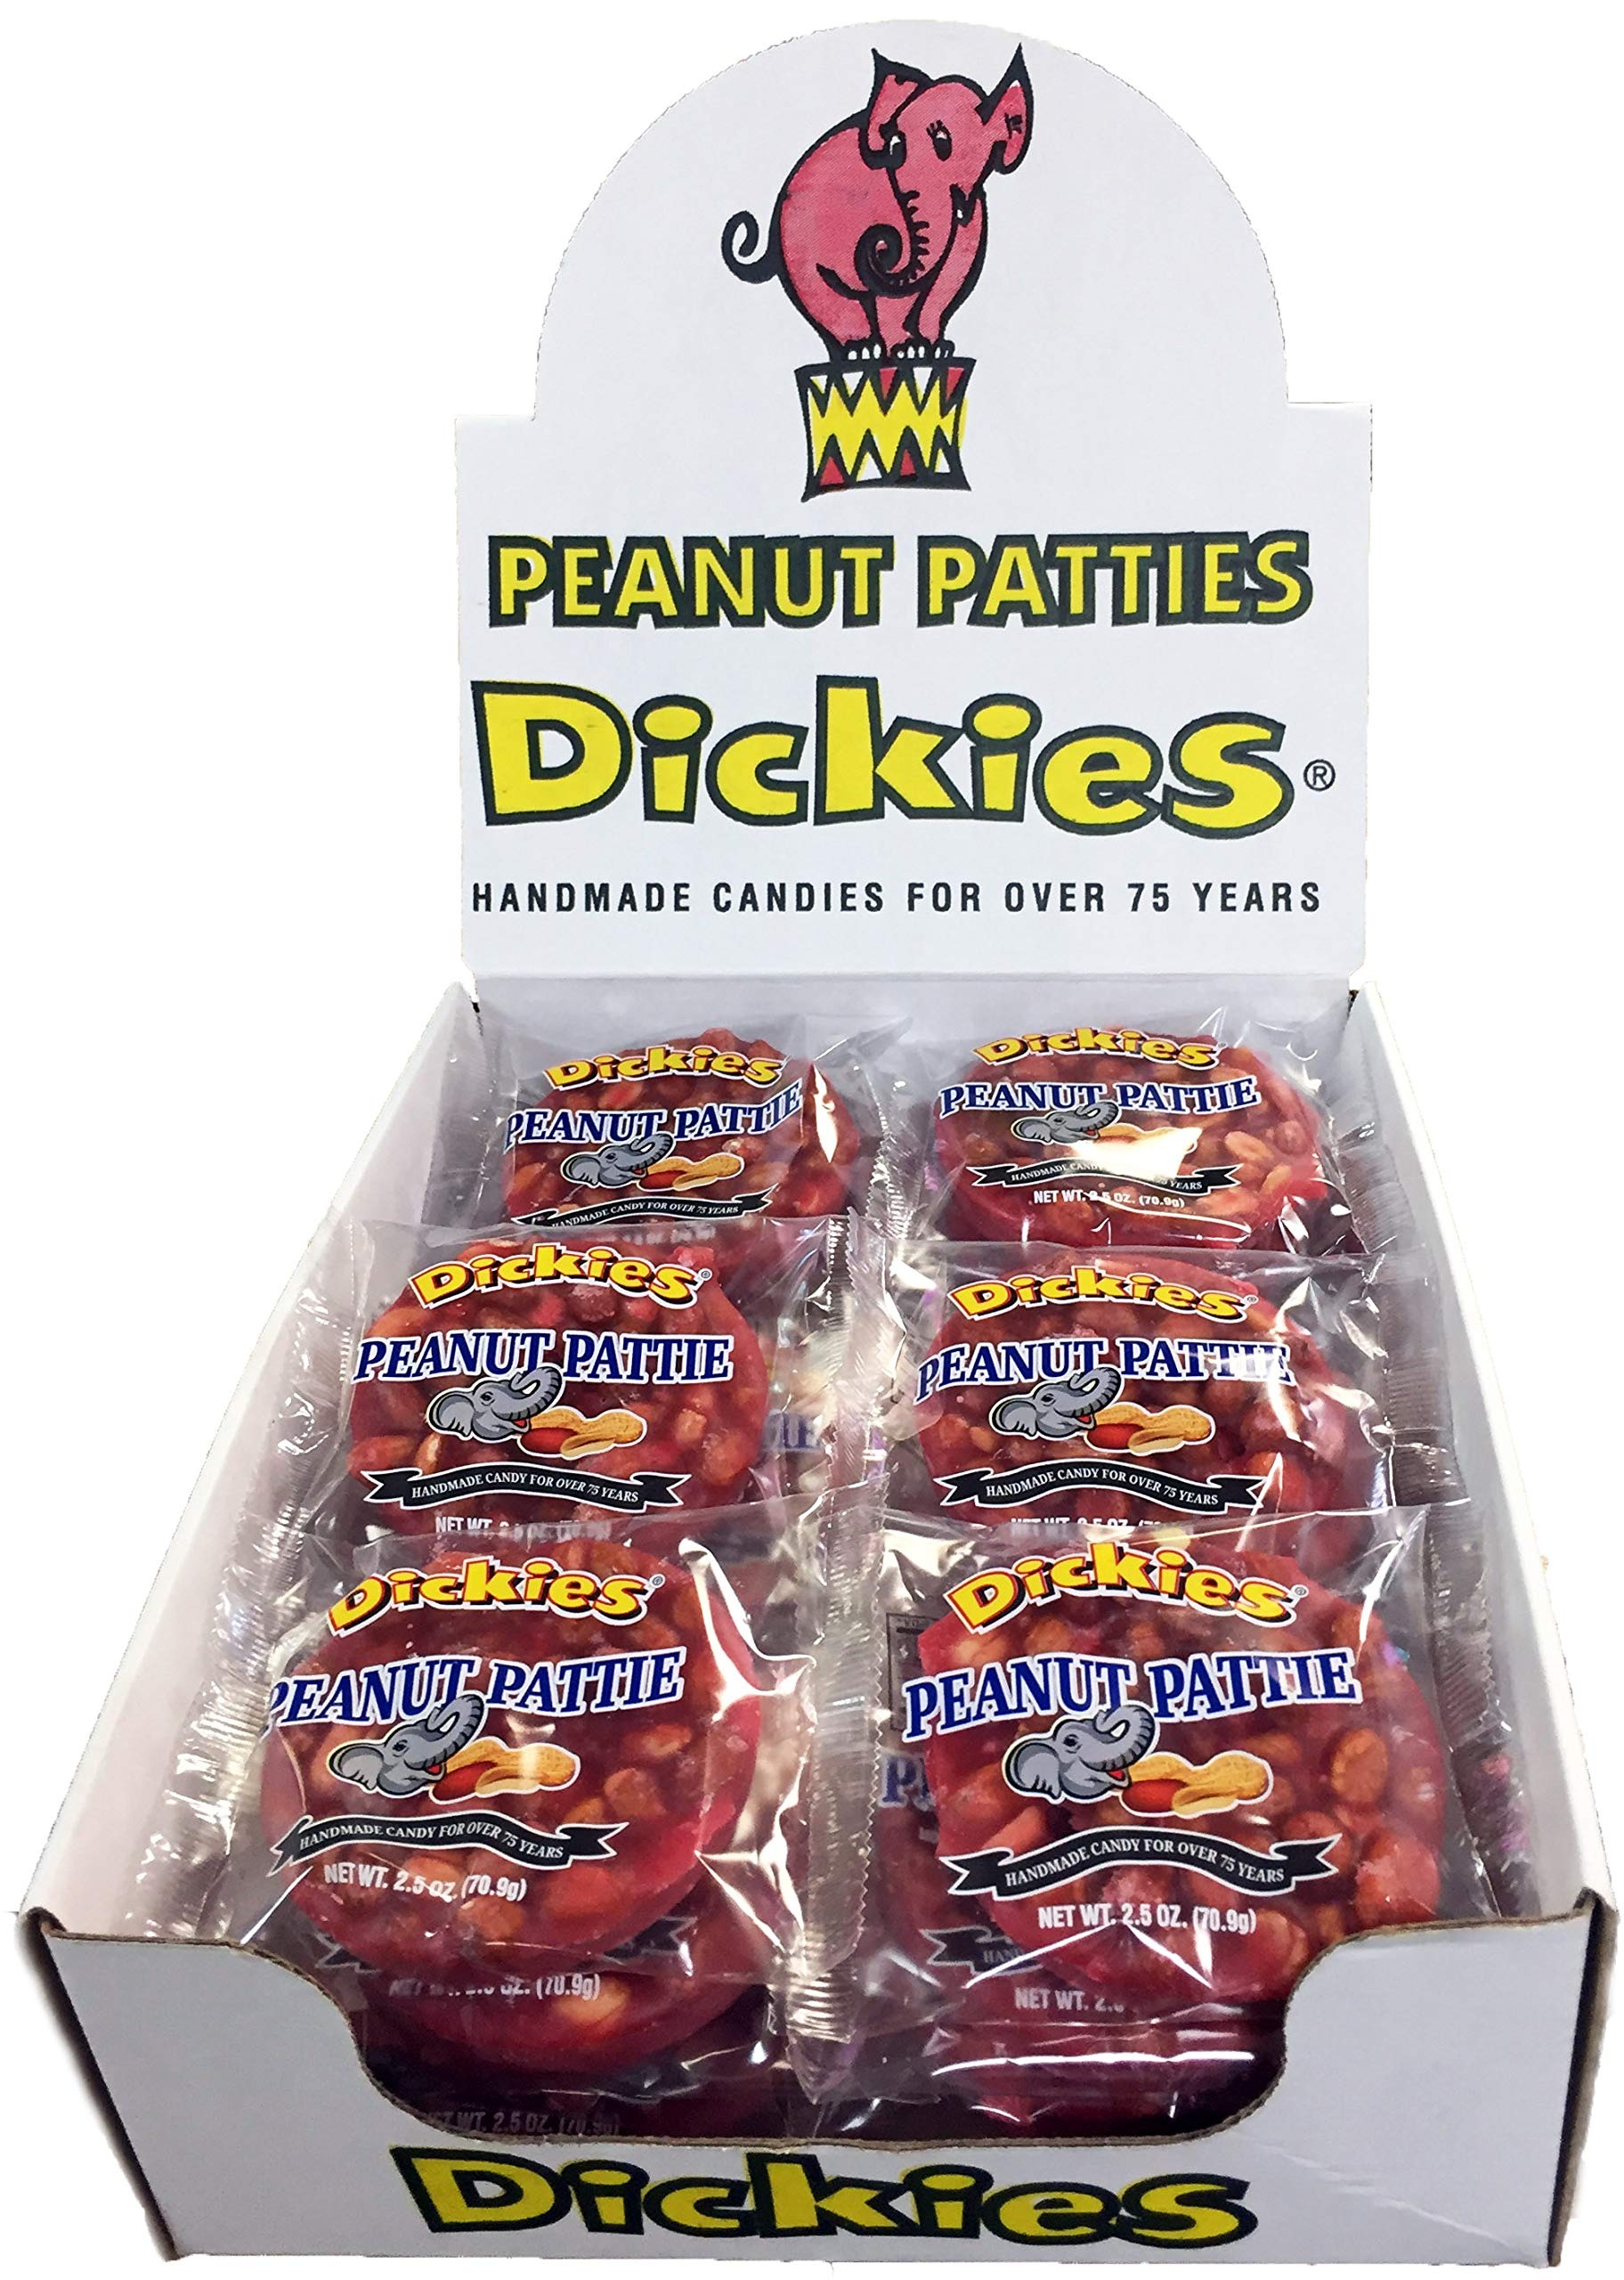
Item Name: Dickies Peanut Pattie 2.5 Ounce (Pack of 24)
Bullet Point: Dickies Peanut Pattie 2.5 Ounce (Pack of 24)
Product Description: 7619500207, Dickies Peanut Pattie 24Ct, Size 24, 2.5Oz, Weight 2.5, st2305 24 pcs
Value: 60.0
Unit: Ounce

Price: 30.99